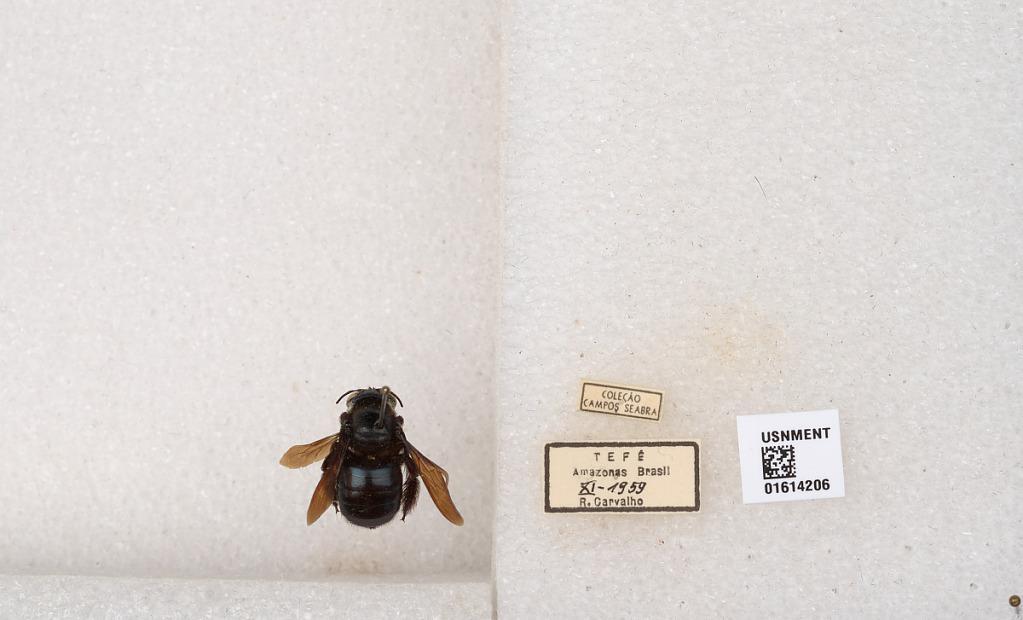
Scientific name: Xylocopa (Schonnherria) muscaria (Fabricius)
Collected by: R. Carvalho
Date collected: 1959-11-1
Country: Brazil
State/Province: Amazonas
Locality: Tefe